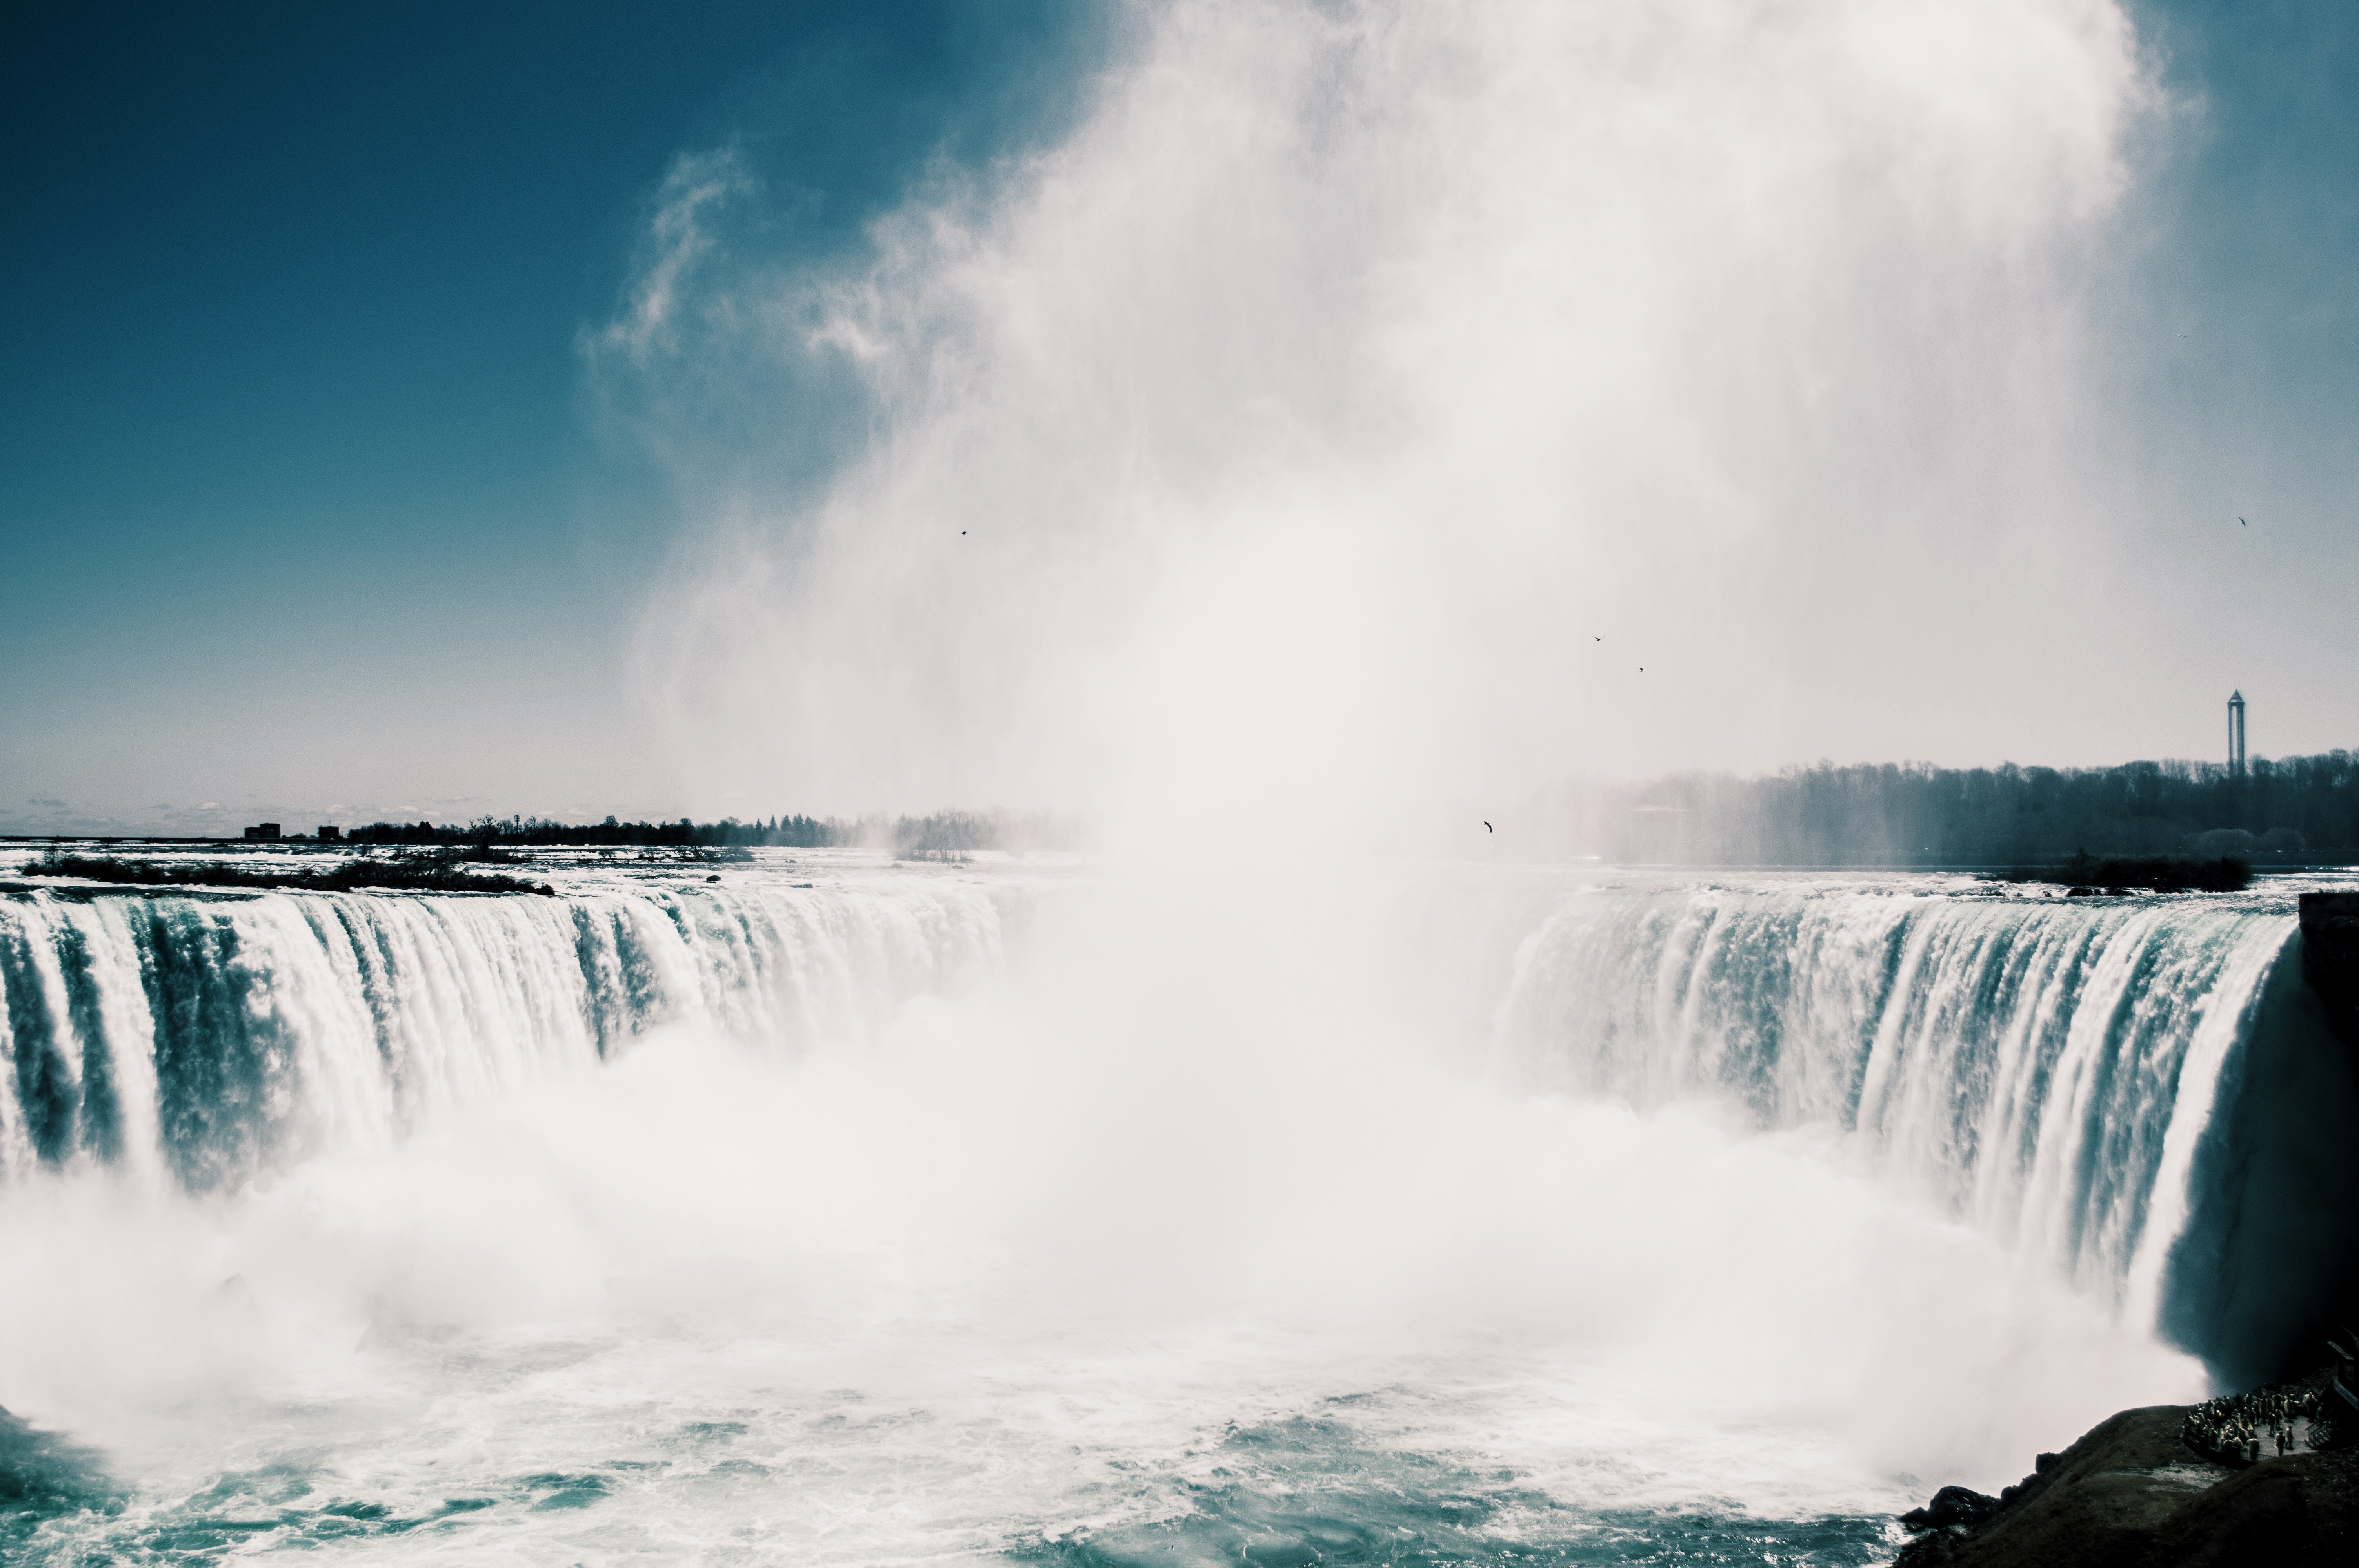
waterfall, body of water, wave, wind wave, water, atmospheric phenomenon, ocean, sea, water feature, coast